Lars Muhl

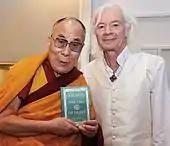
Lars Muhl's meeting with Dalai Lama in 2015

Lars Muhl became an active musician in 1966, when he wrote for and played in the band Dragon Five (1966–68). Since then, he has been in the rock bands Daisy (1968–74) and Warm Guns (1978–84), but has also performed and issued recordings as a solo artist and produced for other musicians. Muhl sings, plays keyboards, piano and guitar and he has composed many songs altogether of which quite a few has been interpreted by other musicians, both in Denmark and abroad. In Denmark, singer-songwriter Lis Sørensen has in particular performed Muhl-songs. In 1975–76, he studied at the Royal Academy of Music in Aarhus.